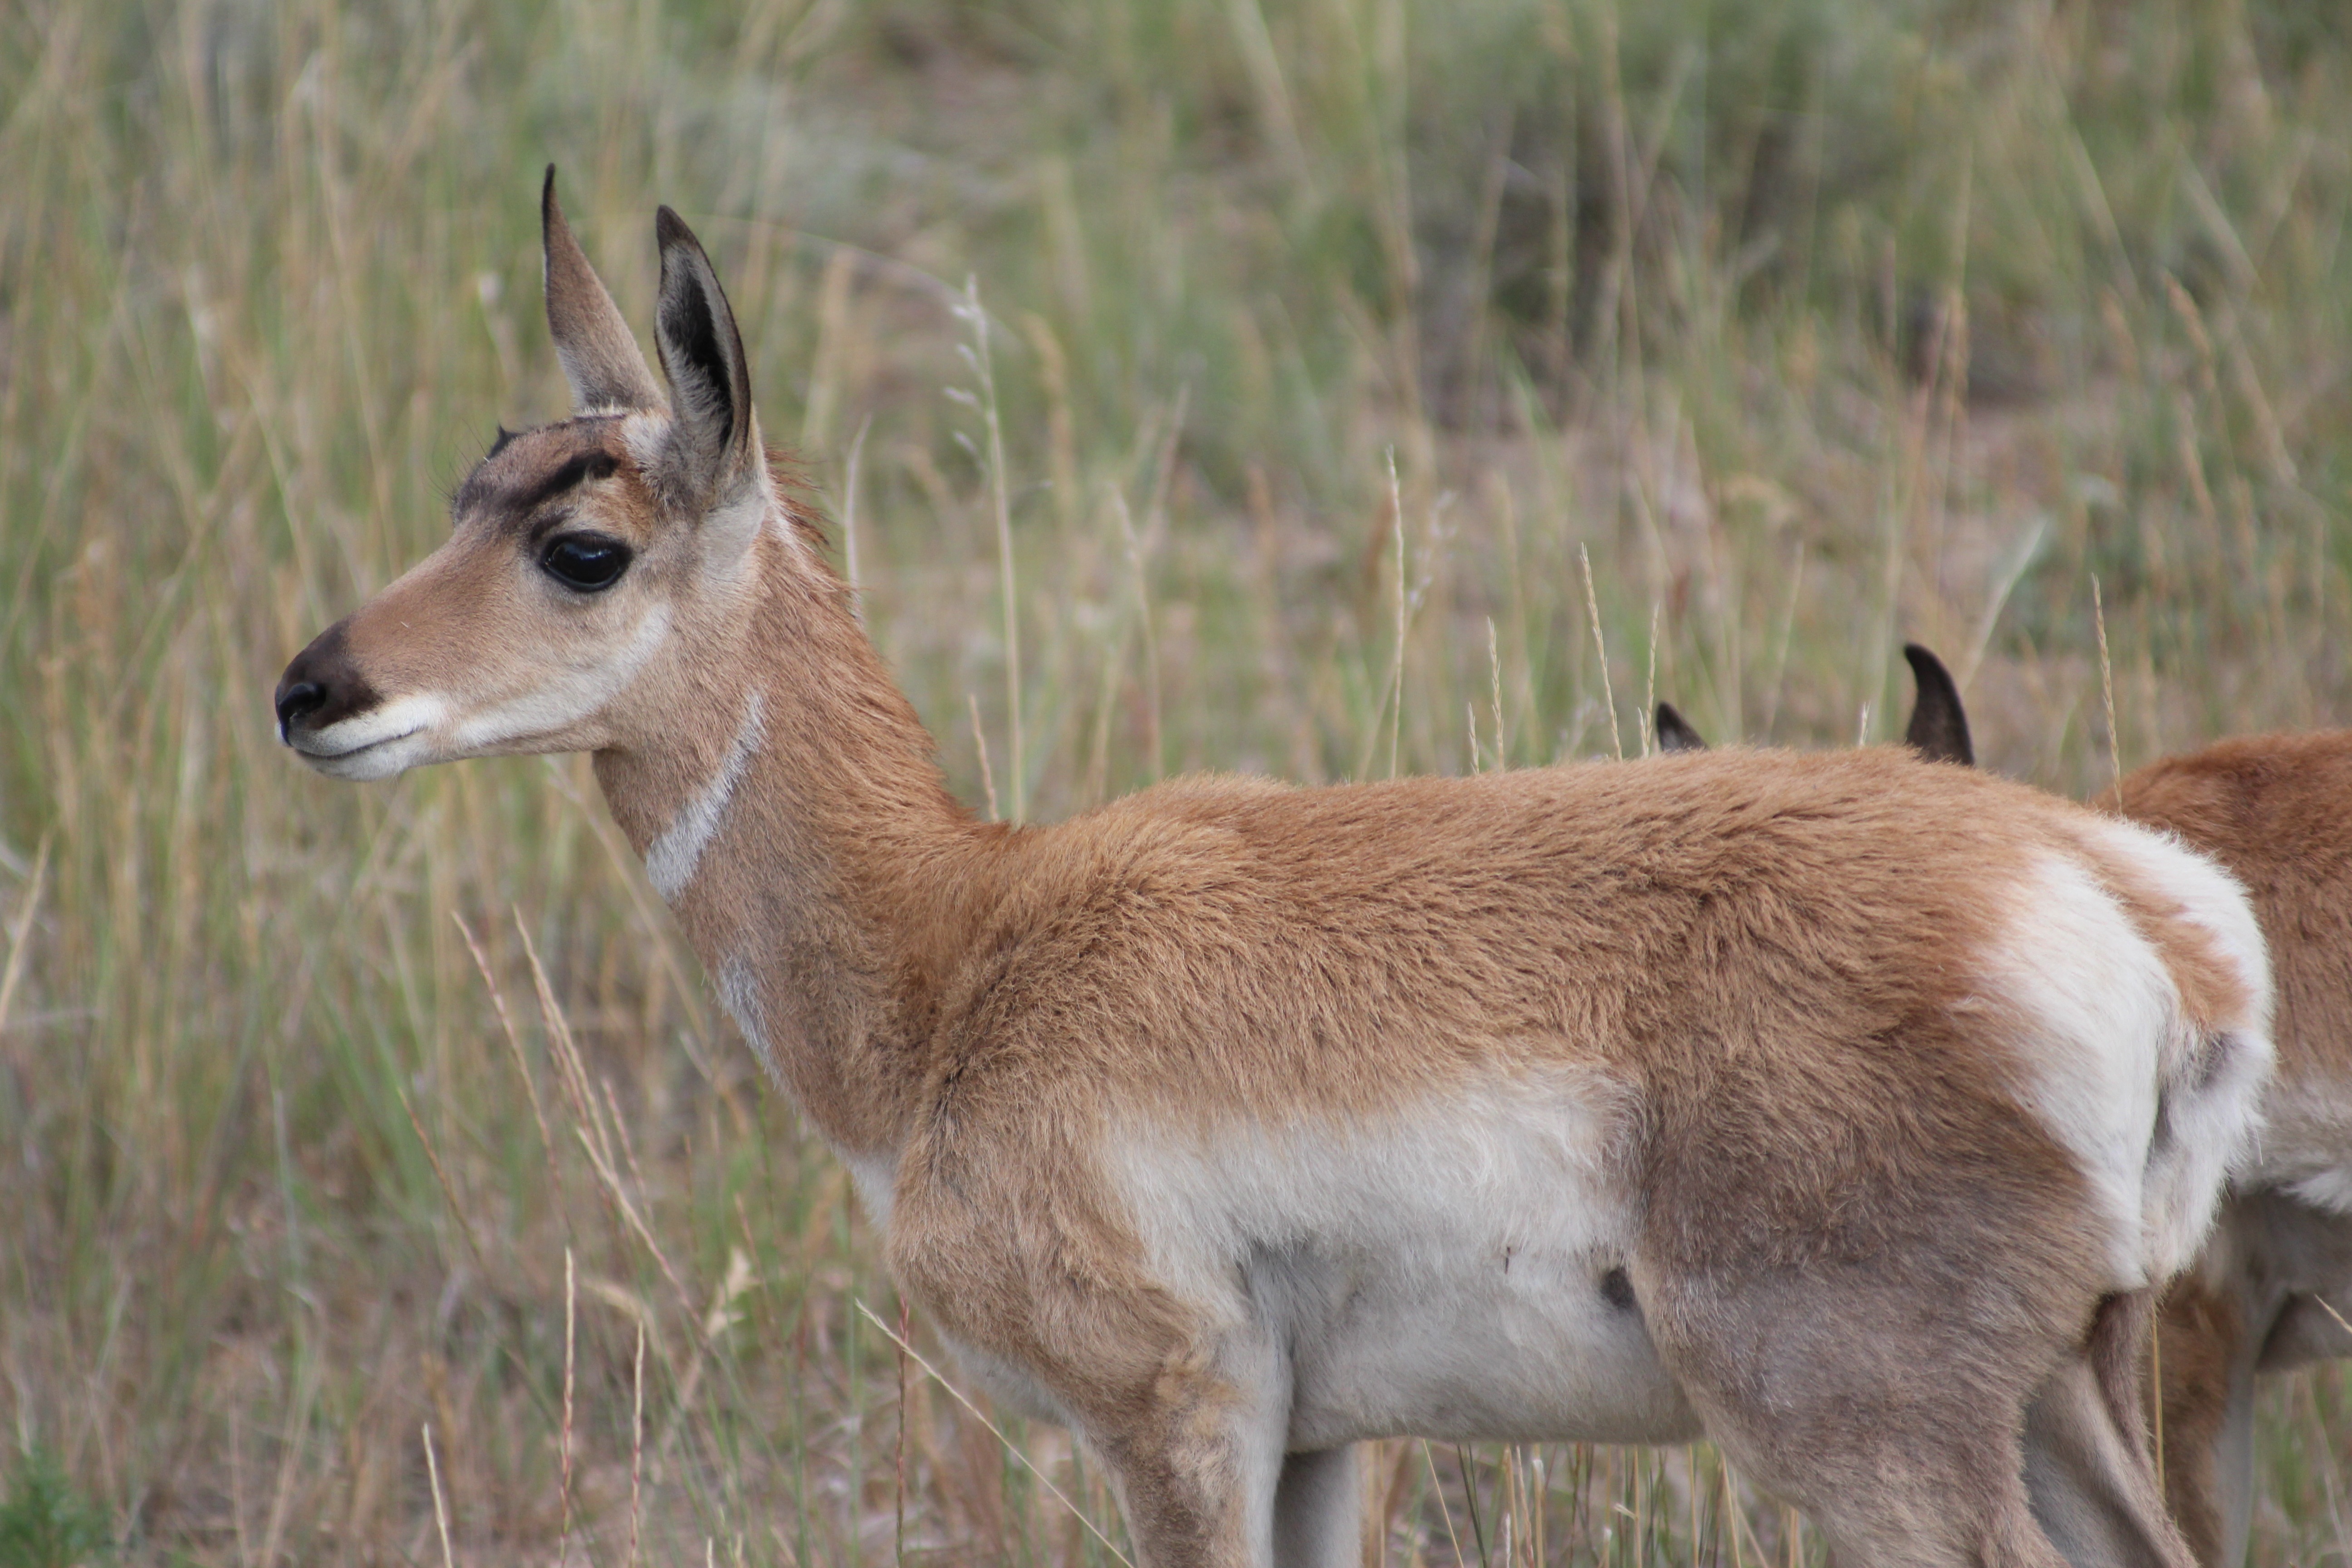
prairie, animal, wildlife, wild, usa, mammal, fauna, antelope, gazelle, vertebrate, bryce canyon, impala, waterbuck, young animal, vicuna, white tailed deer, springbok, pronghorn, guanaco